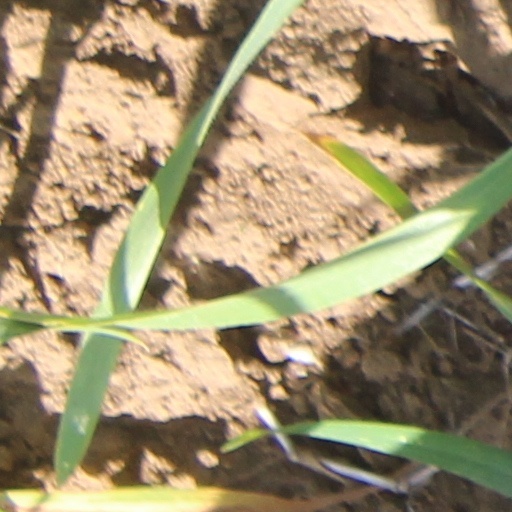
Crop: wheat